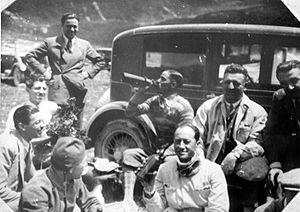
Tazio Giorgio Nuvolari, dit Tazio Nuvolari, né le 16 novembre 1892 à Castel d'Ario et mort le 11 août 1953 à Mantoue, est un pilote motocycliste et un pilote automobile italien également connu sous les surnoms d'Il Mantovano Volante ou Nivola. Deux fois champion d'Italie de vitesse moto en 1925 et 1927, champion d'Europe de vitesse moto en 1926 et champion d'Europe des pilotes automobiles en 1932, il reste célèbre tant pour ses exploits en course que pour sa personnalité et son style de pilotage.
Luigi Arcangeli, né le 16 juin 1894 à Forlì, et décédé le 23 mai 1931 à Monza était un pilote automobile et un pilote motocycliste italien.